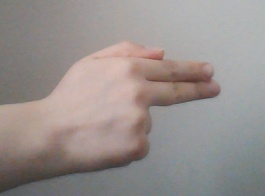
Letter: ghain